Clonmacnoise

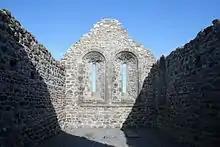
Interior of Temple Rí (King's Church)

Cross of the Scriptures: A 4-metre-high sandstone cross is one of the most skilfully executed of the surviving Irish high crosses, of particular interest for its inscription asking for a prayer for Flann Sinna, King of Ireland and Abbot Colmán who commissioned the cross. Both men were also responsible for the building of the cathedral. The cross was carved from Clare sandstone "c."900. The surface of the cross is divided into panels, showing scenes including the Crucifixion, the Last Judgement, and Christ in the Tomb. The original was moved into the visitors' centre in 1991 to preserve it from the elements; a replica stands at the original site.